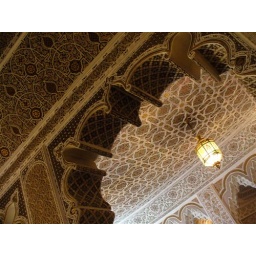
The roof and walls were covered in intricately carved wood.